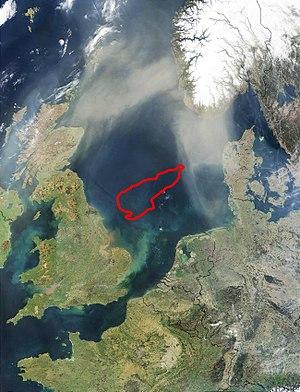
Doggerland est le nom donné par les géologues à l'étendue émergée au début de l'holocène, qui se situait jadis dans la moitié sud de l'actuelle mer du Nord, reliant la Grande-Bretagne au reste de l'Europe durant les glaciations quaternaires. Le nom « Doggerland » est emprunté au Dogger Bank, un banc de sable situé à la hauteur du Yorkshire.
La mer du Nord est une mer épicontinentale de l'océan Atlantique, située au nord-ouest de l'Europe, et qui s'étend sur une superficie d'environ 575 000 km².
L'incident du Dogger Bank, également connu comme l'incident de Hull, est l’attaque dans la nuit du 21 au 22 octobre 1904 de chalutiers britanniques du port de Hull par la flotte de la Baltique de la marine impériale russe qui pensait avoir affaire à la Marine impériale japonaise.